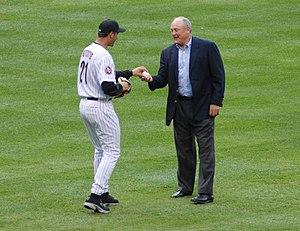
Lynn Nolan Ryan, né le 31 janvier 1947 à Refugio, Texas, est un joueur américain de baseball qui a évolué comme lanceur partant en Ligues majeures de 1966 à 1993. En 27 ans de carrière dans les majeures, il a enregistré 5 714 retraits sur des prises. Le meilleur total par un autre lanceur est 4 875 par Randy Johnson. Huit fois sélectionné au match des étoiles, vainqueur des Séries mondiales en 1969 avec les Mets de New York, Ryan est élu au Temple de la renommée du baseball en 1999 et fait partie de l'Équipe du siècle. Il est le meneur incontesté des matchs sans coup sûr avec 7 au cours de sa carrière, le dernier réussi à l'âge de 44 ans.